Drosera kenneallyi

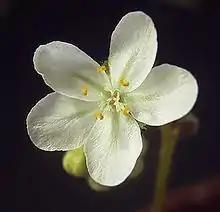
Flower of "D. kenneallyi"

"Drosera kenneallyi" is found in sandy loam soils on the margins of the Airfield Swamp. The type material was collected under a "Eucalyptus latifolia" near the Airfield Swamp. During January and February, this species is frequently flooded with high-temperature water. It survives these conditions by altering the position of its petioles with the rise and fall of the surrounding water. This allows the insect-catching leaves to remain above the water's surface.